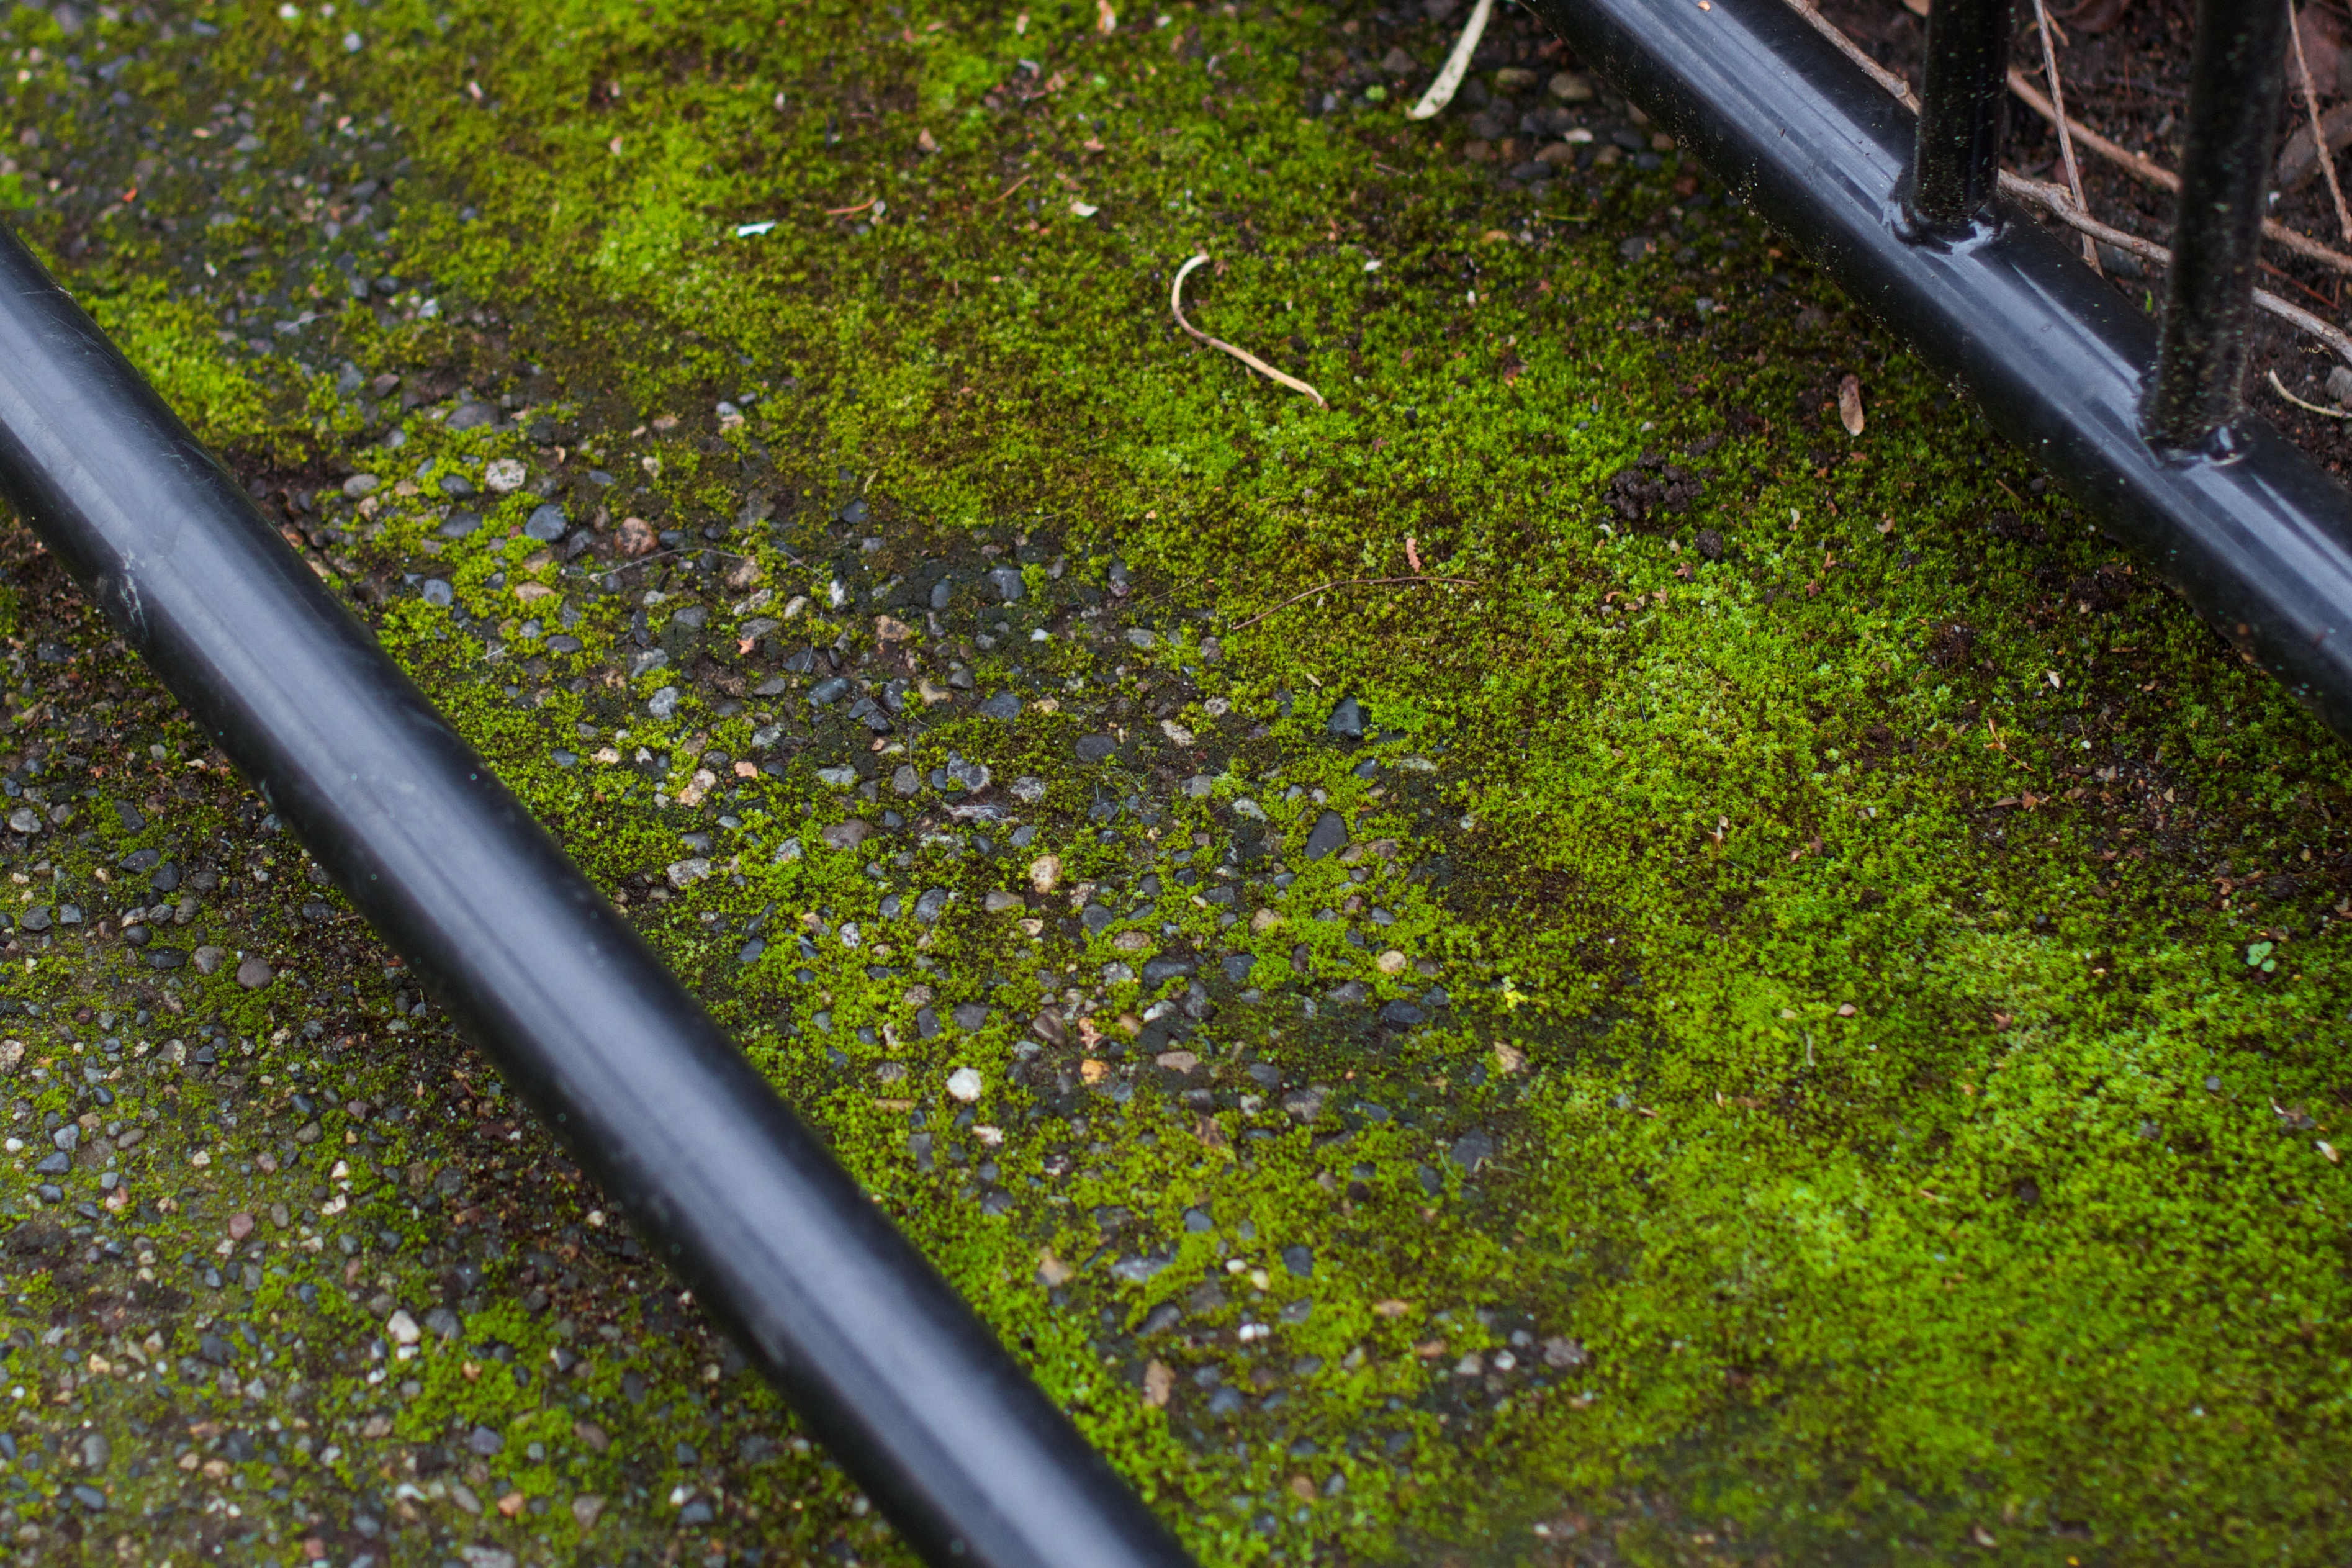
tree, grass, plant, track, lawn, sunlight, leaf, asphalt, green, soil, garden, shrub, yard, road surface